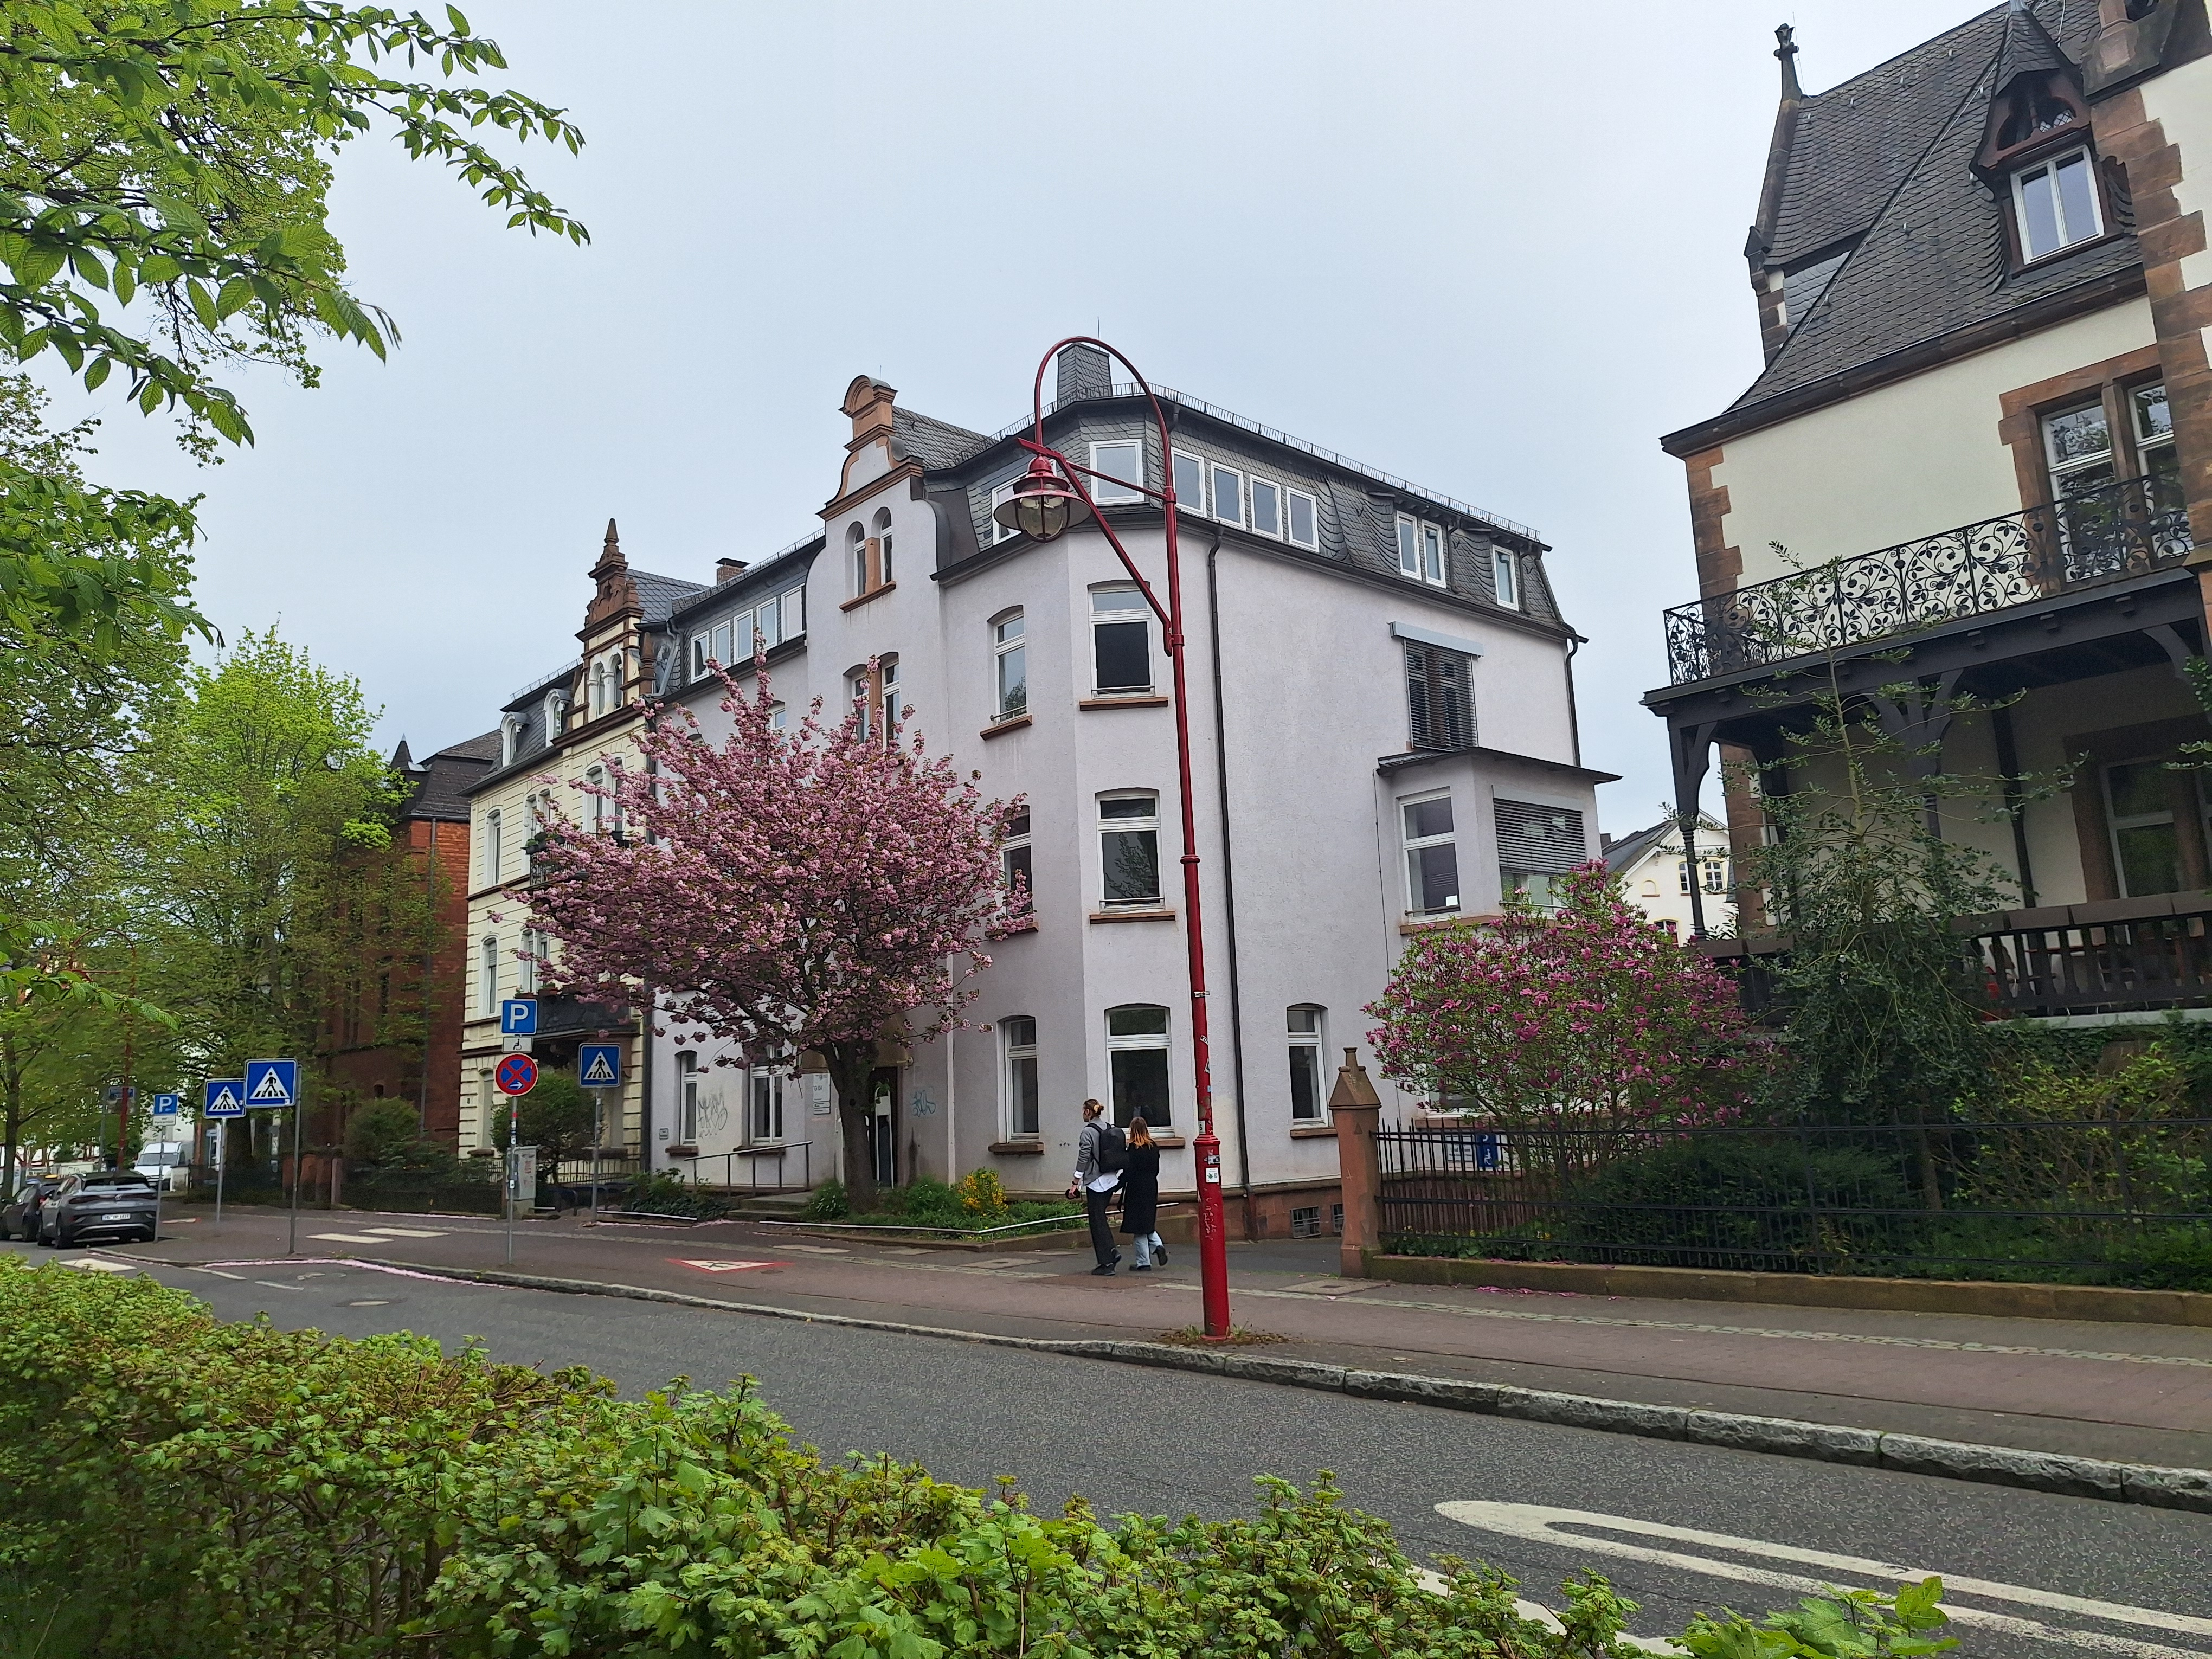
Building: Schulstraße 12